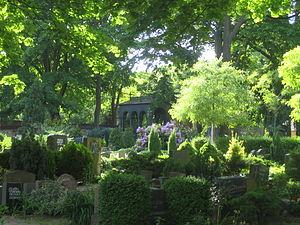
Le cimetière français de Berlin (division I) est un cimetière berlinois situé dans le faubourg d'Oranienburg à Berlin-Mitte. Il fut ouvert en 1780 pour la communauté des descendants des Huguenots et des Protestants d'origine française. Il représente un exemple unique du néo-classicisme en vogue à la fin du XVIIIᵉ siècle et au début du XIXᵉ siècle.